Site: brandenburg
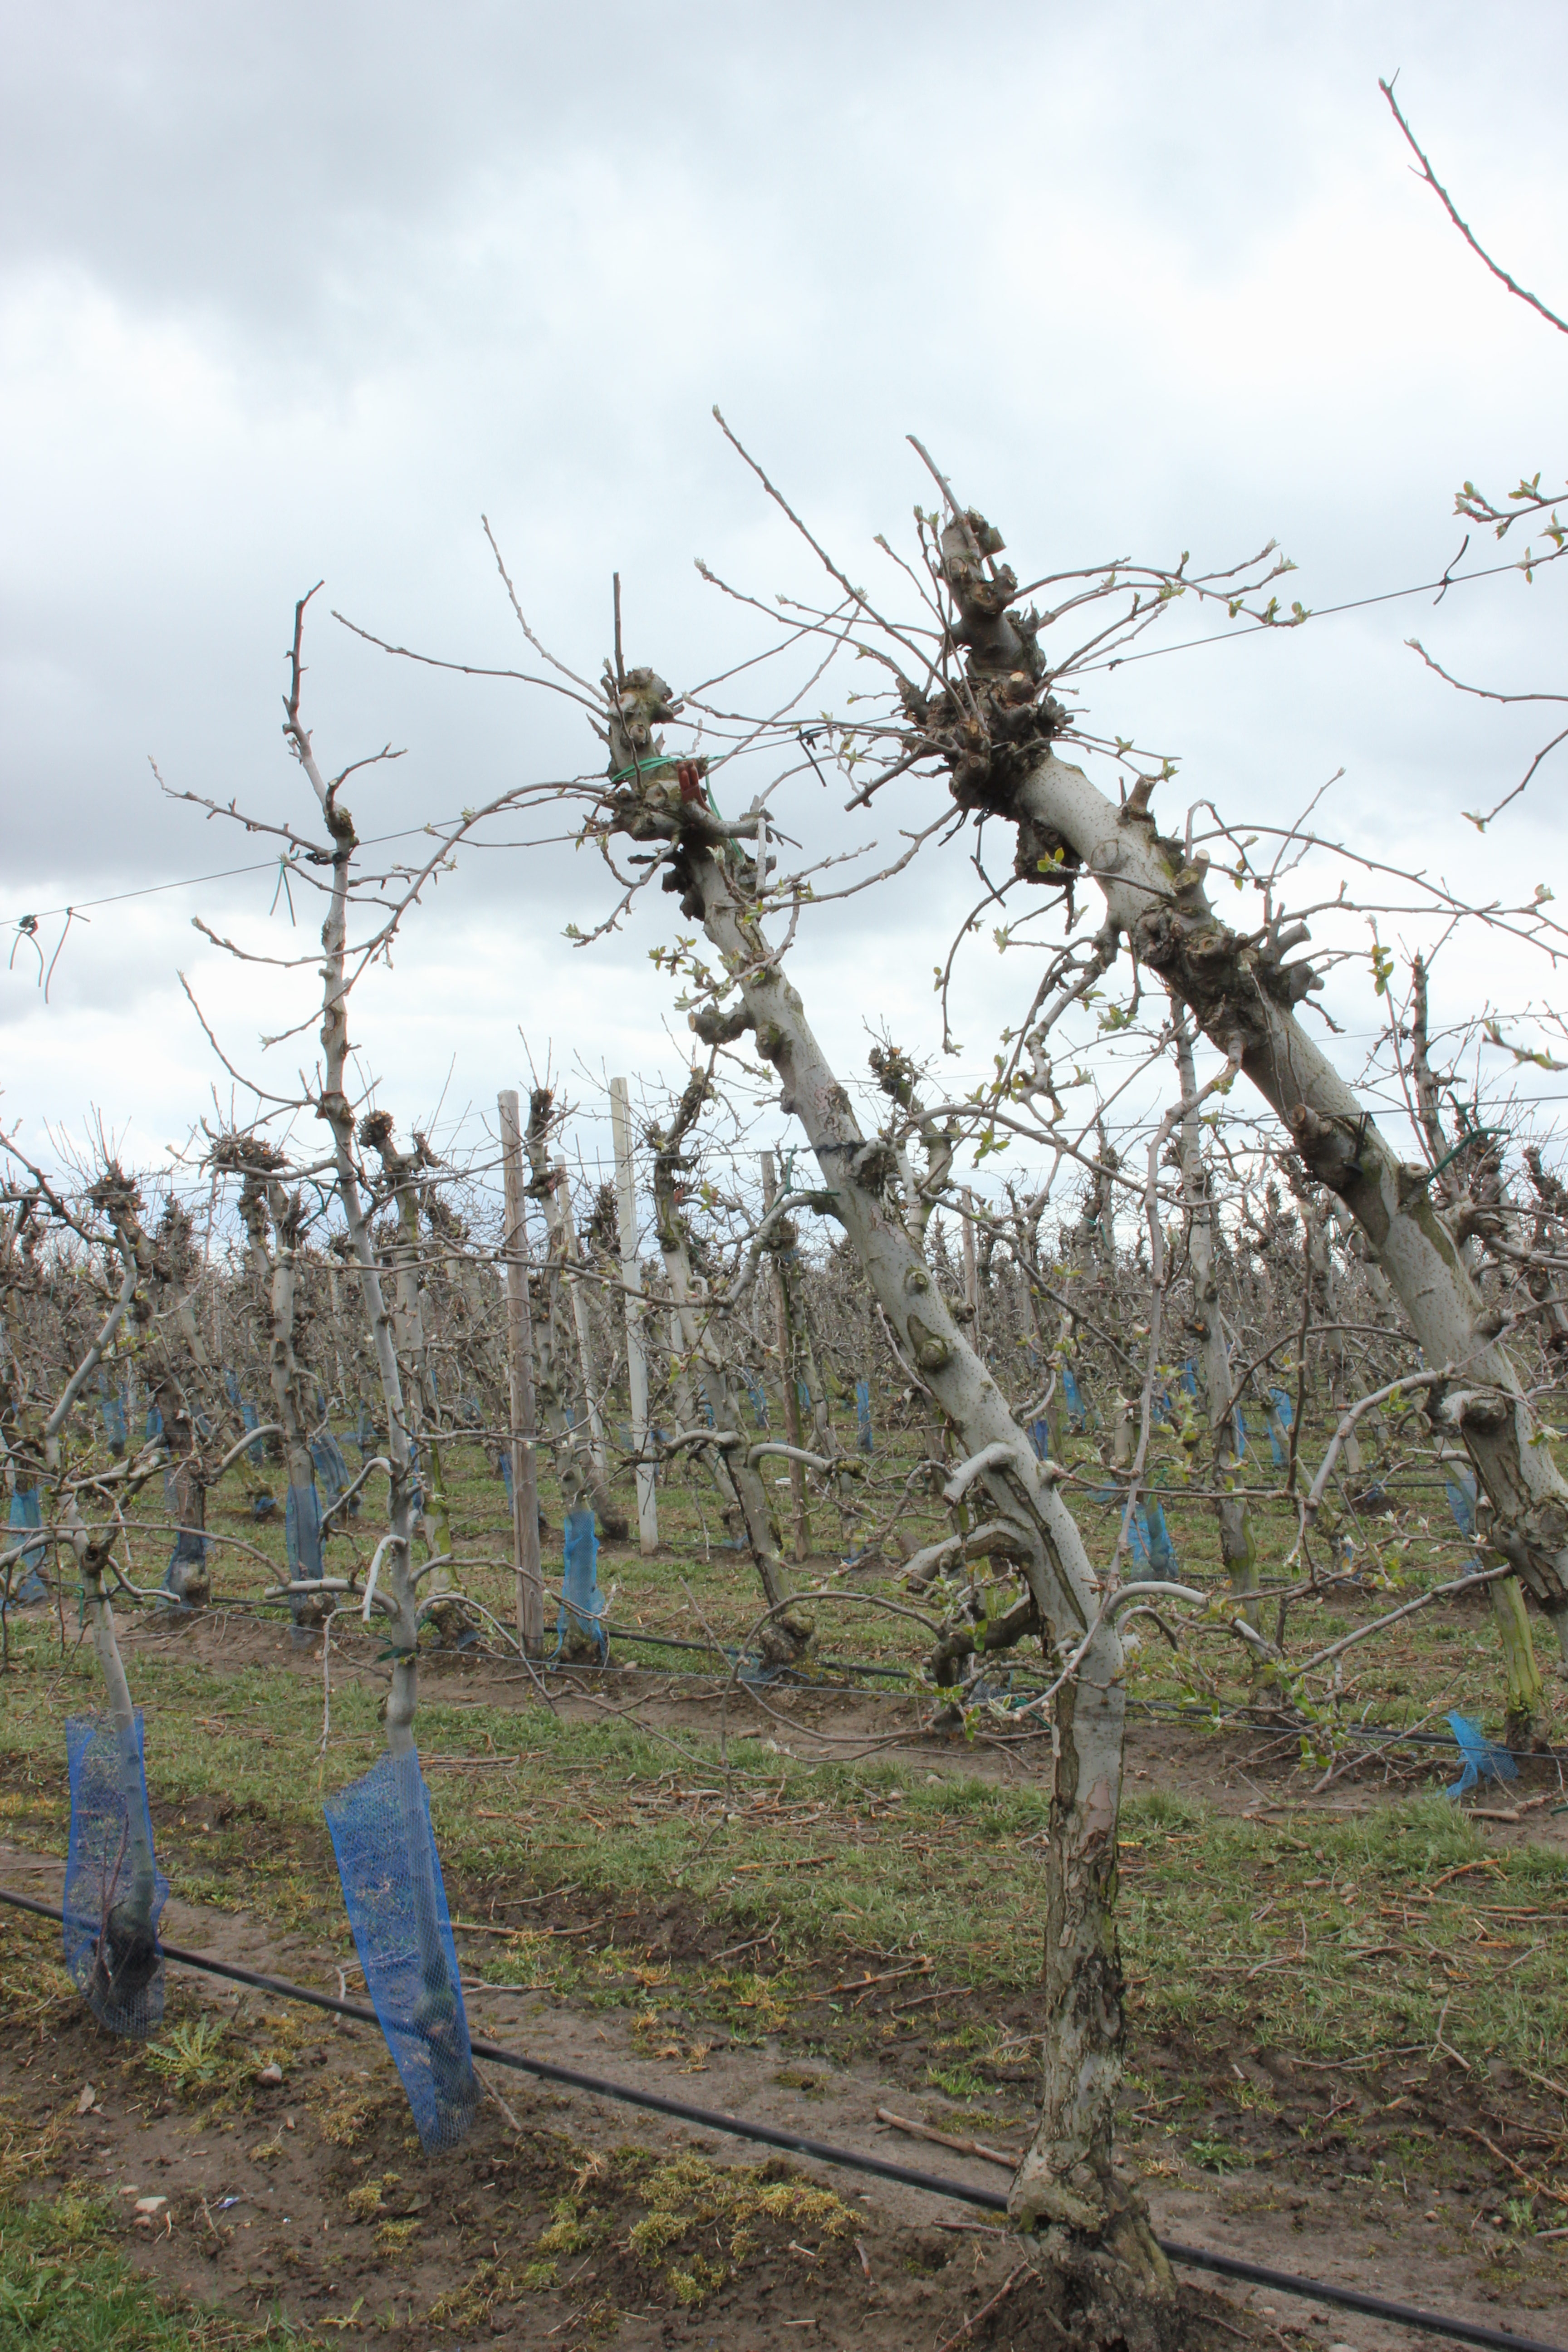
Growth stage (BBCH 55): Inflorescence emergence